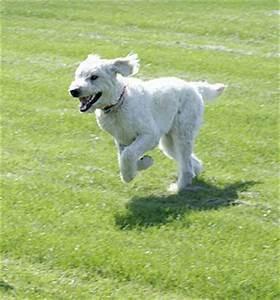
dog